Innovations in the piano

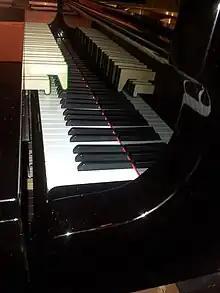

On April 27, 2012, the Pinchi Pedalpiano System, designed by Italian organ builder Claudio Pinchi and Italian pianist Roberto Prosseda, and built by the organ building enterprise Fratelli Pinchi Ars Organi. The Fratelli Pinchi siblings are Andrea, Claudio and Barbara Pinchi. As of June 2013, the Fratelli Pinchi Ars Organi website does not provide any information regarding the Pinchi Pedalpiano System. It is a pedalboard which works with any two standard 88-key grand pianos. The Pinchi pedalboard has 37 pedals (from A to A three octaves up) but the Pinchi Pedalpiano System has a total range of five octaves, thanks to 61 wooden "fingers", as can be seen in the adjacent picture, which play, that is depress, the lower 61 keys (A0 to A5) of the lower piano, and which "fingers" are mapped to the 37 note pedalboard in three independent three octave stops (A0–A3 for 16', A1–A4 for 8', and A2–A5 for 4').